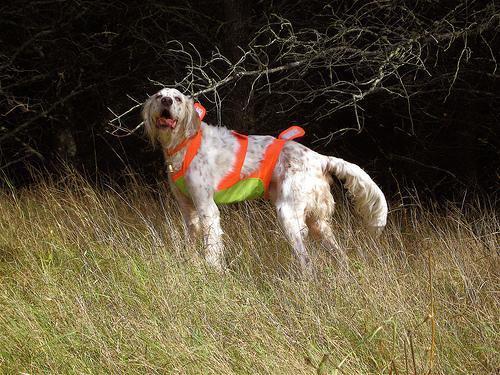
English_setter